Banner drop

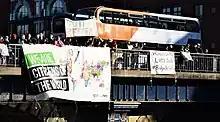
A banner drop hanging from a bridge in a public location

A banner drop is the protest action of putting a banner in a public place to spread a message and raise awareness. The banner may target a corporation, a law, a political campaign, or any activism. The banner may itself be dropped on an activists' target, or in conjunction with the beginning of a campaign.